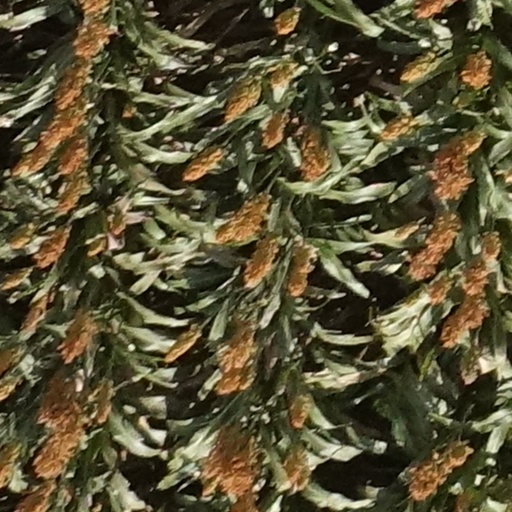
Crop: sorghum